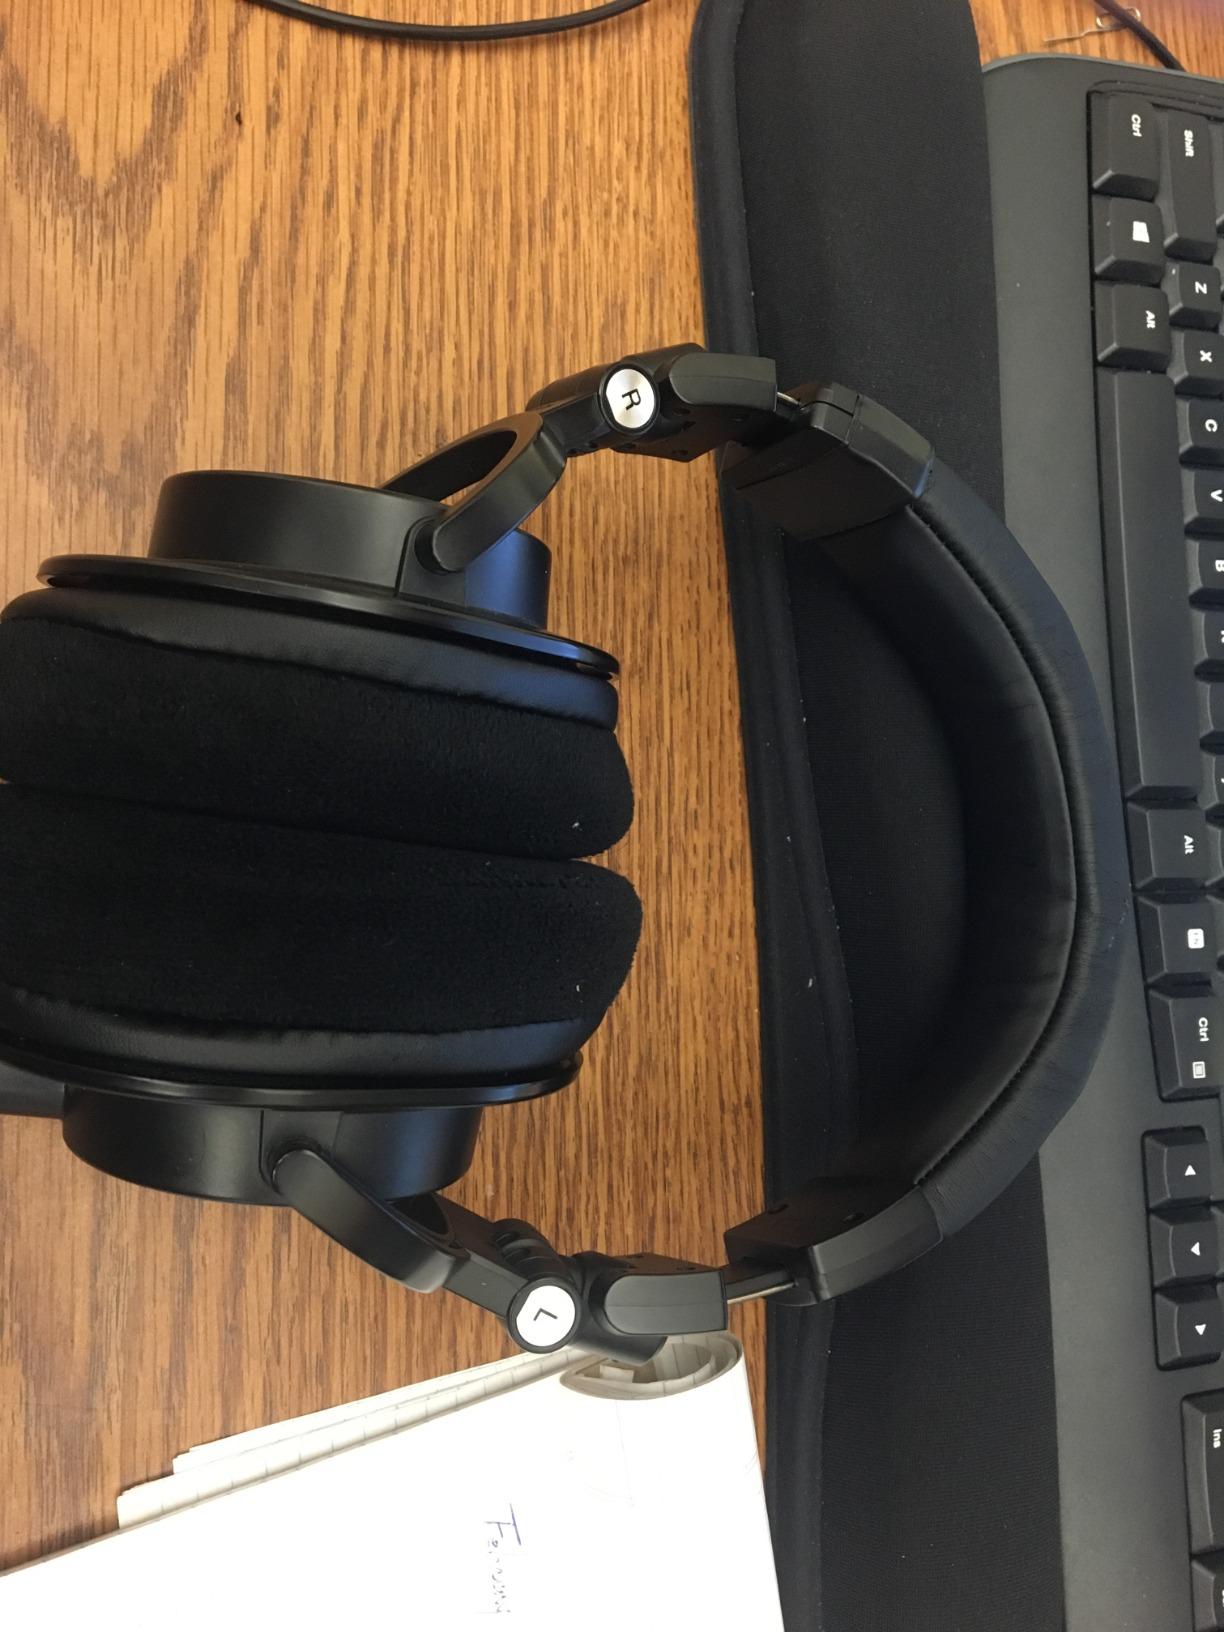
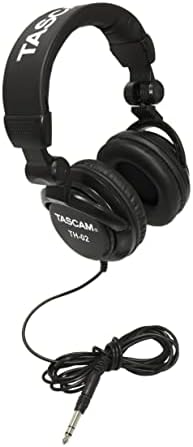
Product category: headphones
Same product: no